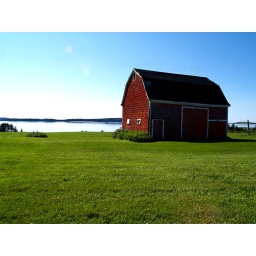
a barn sits on lush green lawn, backdropped by a gorgeous bay... nova scotia (somewhere between inverness and cheticamp)